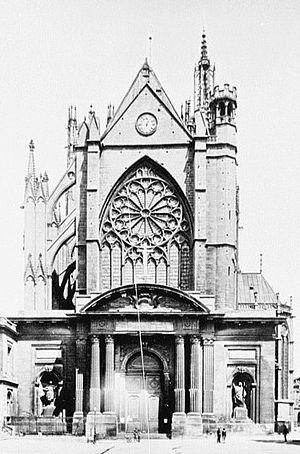
La cathédrale Saint-Étienne de Metz encore dotée du portail néoclassique de Blondel en 1887, avant la restauration néogothique.
Jacques-François Blondel, né à Rouen le 8 janvier 1705 et mort à Paris le 9 janvier 1774, est un architecte et théoricien français. Il était le neveu de Jean-François Blondel et le cousin de Jean-Baptiste Michel Vallin de la Mothe.
La cathédrale Saint-Étienne de Metz est la cathédrale catholique du diocèse de Metz, dans le département français de la Moselle en région Grand Est.